Cupid on the Pegasus

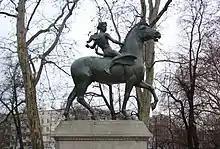
"Cupid on the Pegasus", as seen in 2008

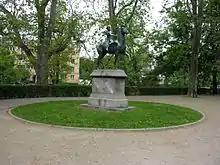
Copernicus Park setting.

The Cupid on the Pegasus monument in Wrocław, Poland, is a monument located in Nicolaus Copernicus Park, within the Old Town Promenade at Teatralna Street. The sculptor was Theodor von Gosen.